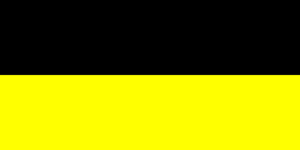
Cet article présente une liste des principales villes d'Équateur jusqu'en 2012.
Chinchipe est un canton d'Équateur situé dans la province de Zamora-Chinchipe.